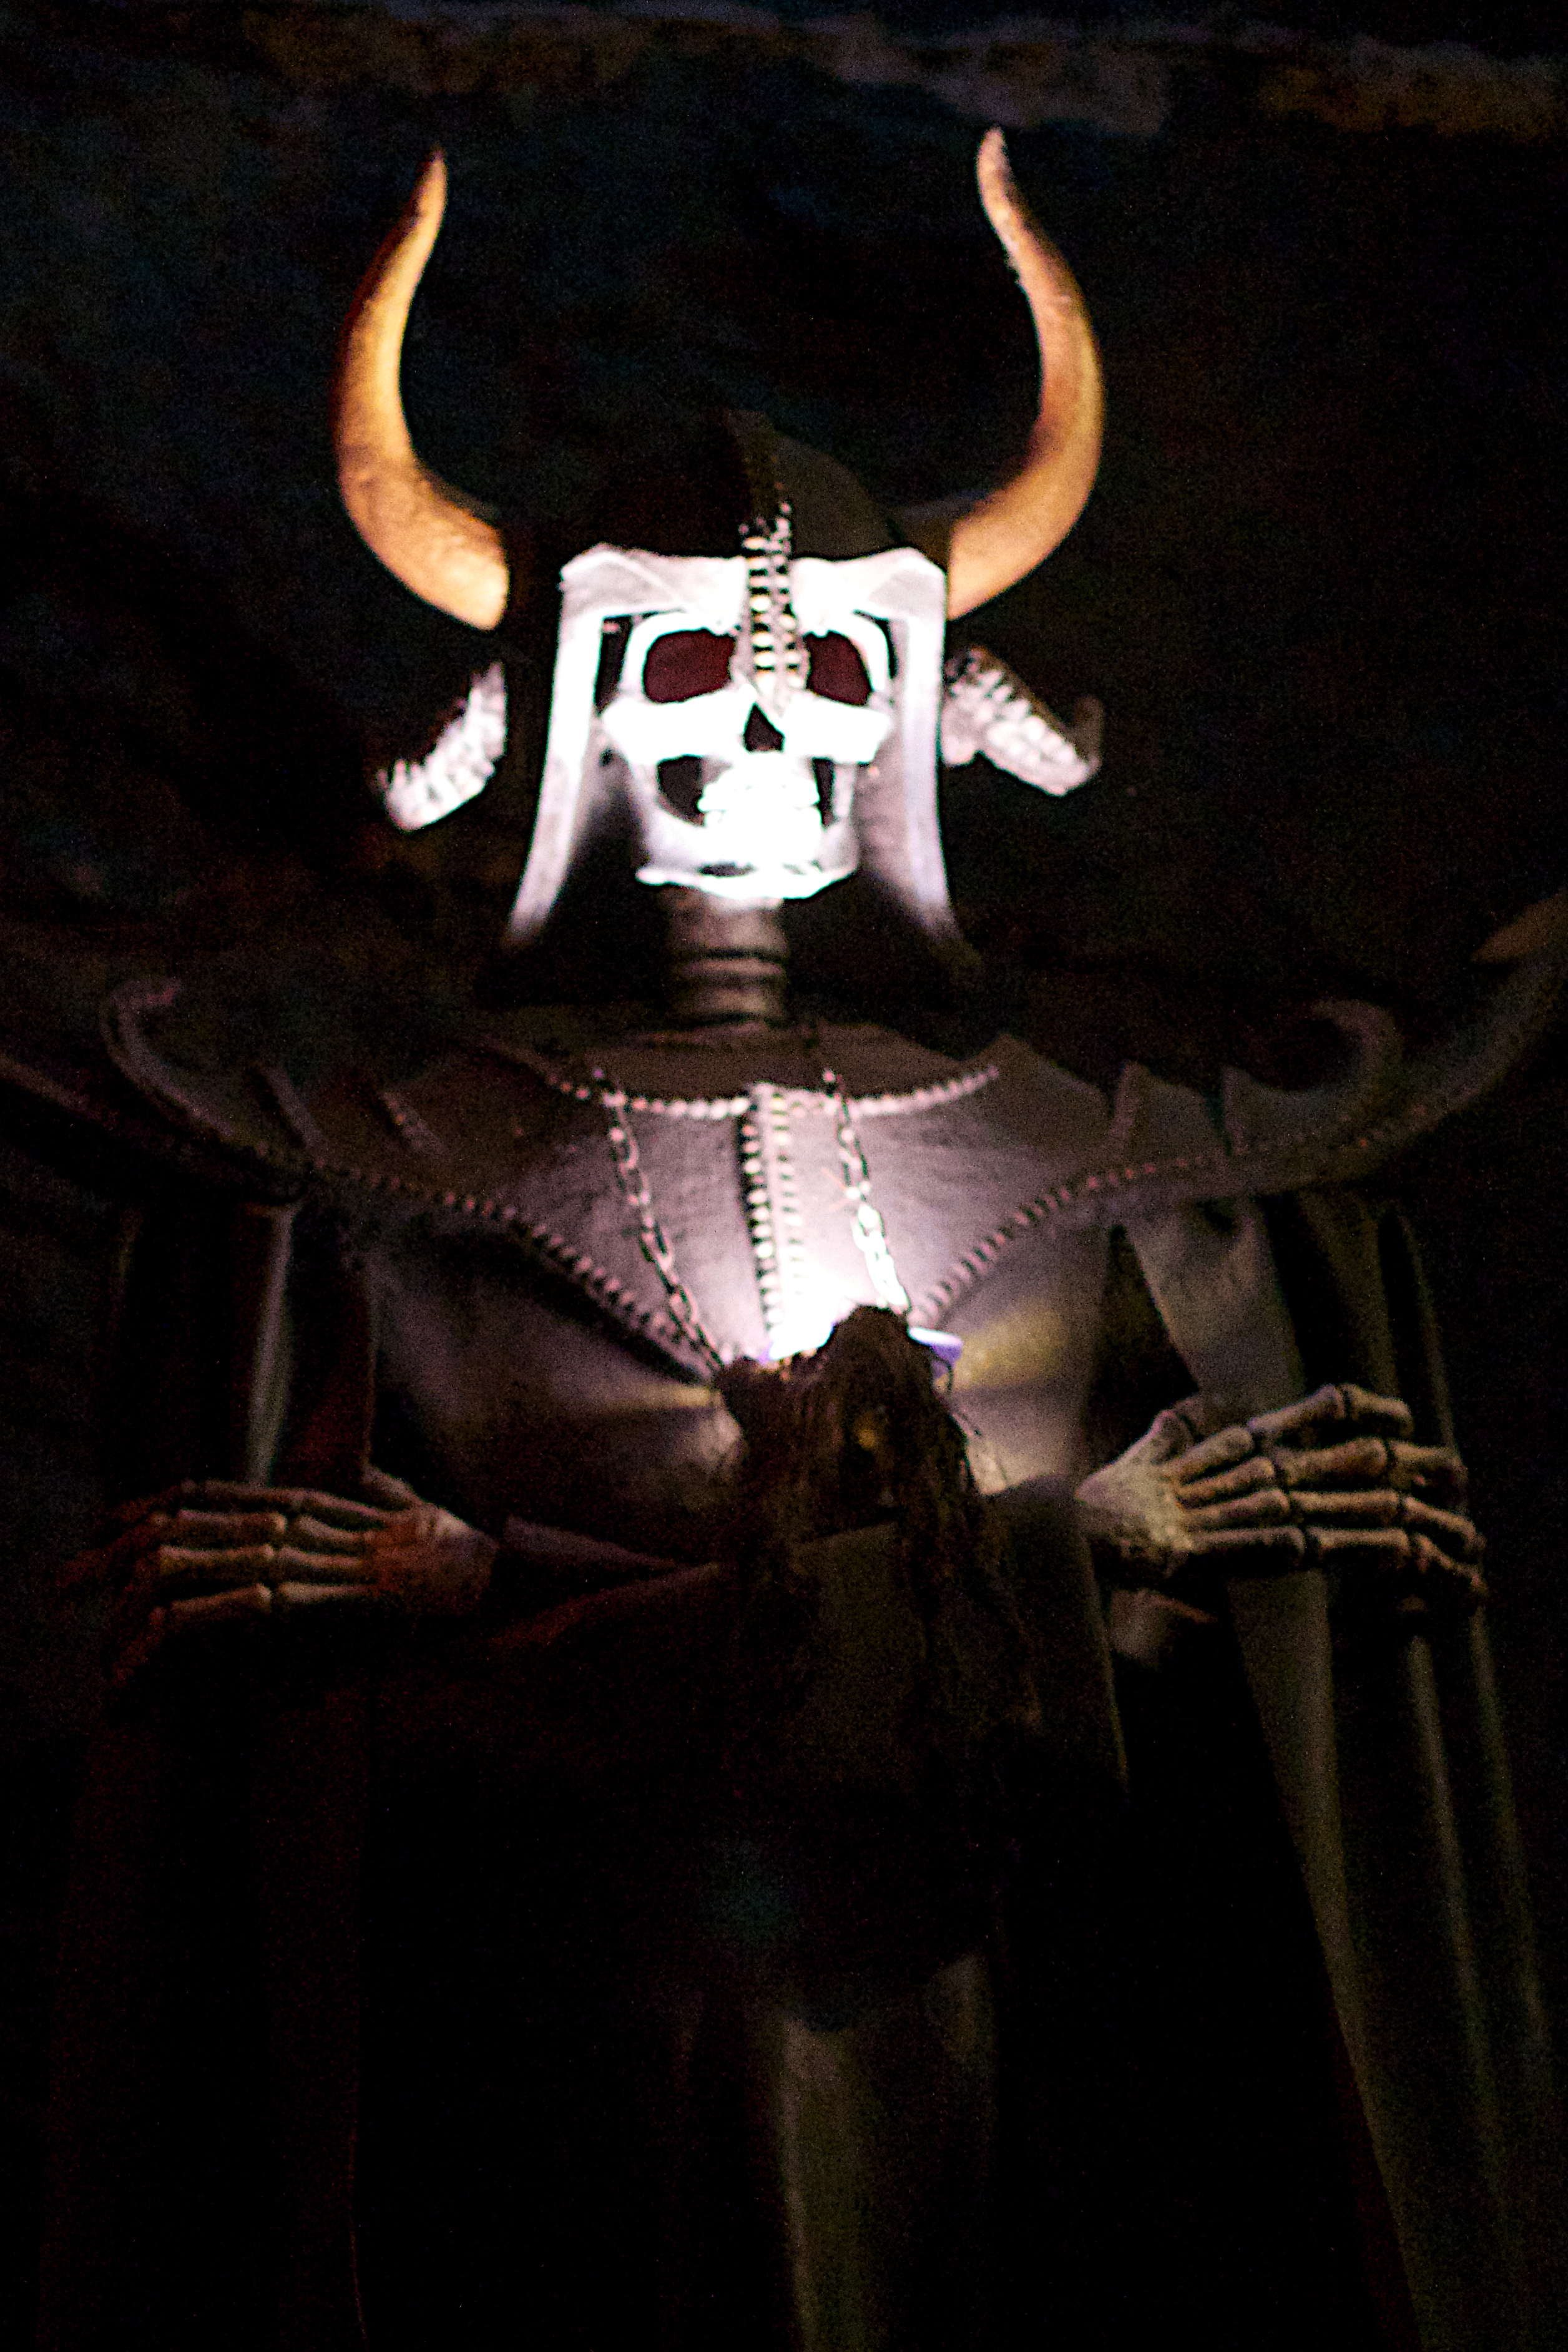
darkness, art, mythology